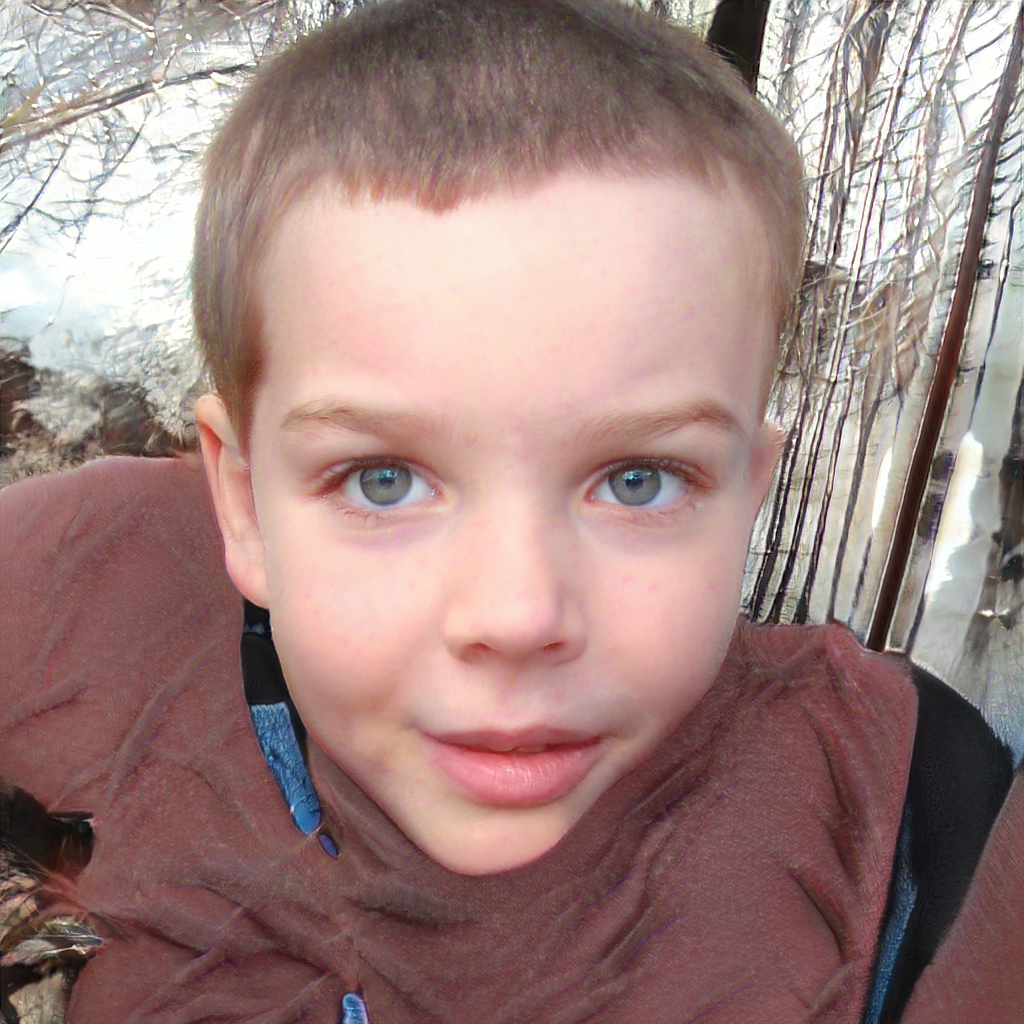
Portrait style: Real Portrait